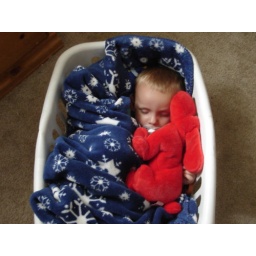
My baby cousin fell asleep in a basket with his stuffed red puppy.